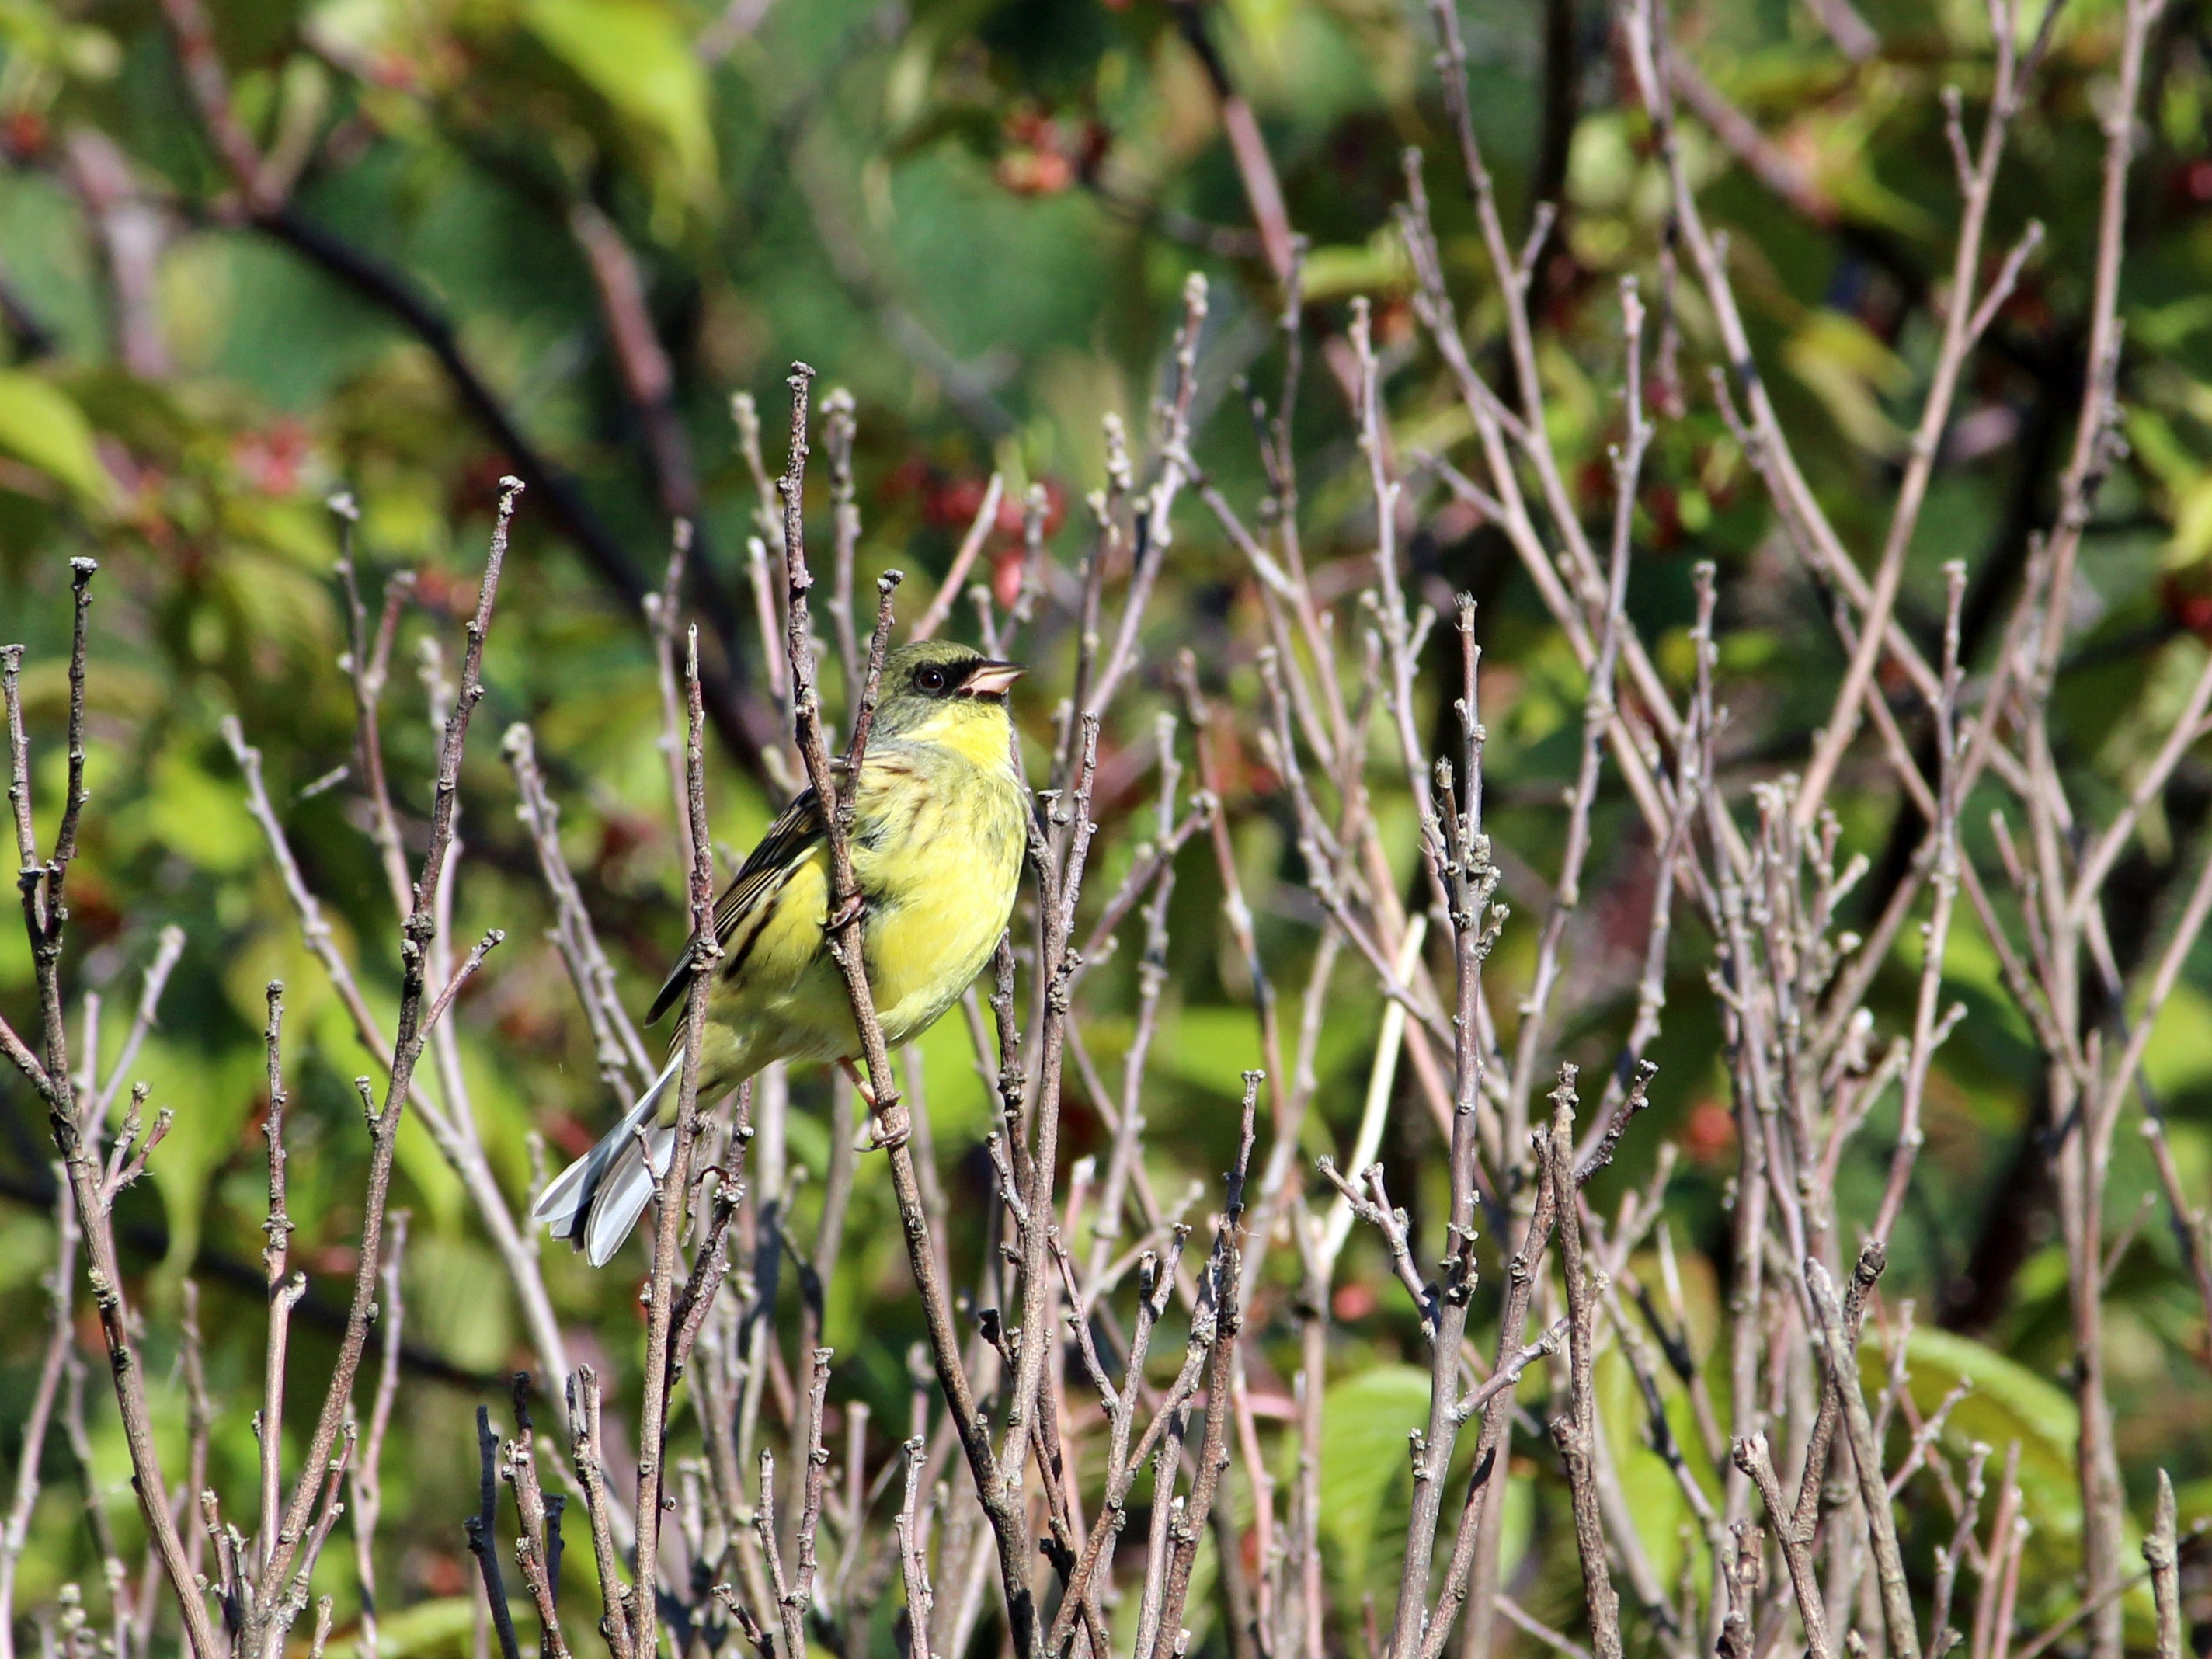
branch, bird, flower, wildlife, natural, flora, fauna, finch, twitter, wren, wild birds, in the early summer, huang had bird, perching bird